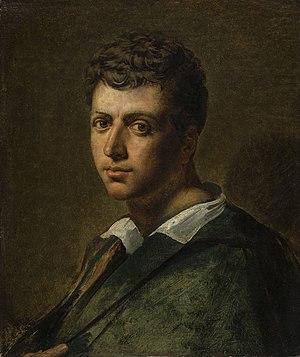
Autoportrait de Pierre-Nolasque Bergeret